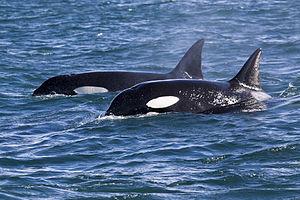
Retour vers la liste des photo-guides naturalistes
Orka est un personnage de fiction, un atlante appartenant à l'univers de Marvel Comics. Créé par le scénariste Roy Thomas et la dessinatrice Marie Severin, il apparaît pour la première fois, en version originale, dans le comic book Sub-Mariner #23 de mars 1970. En version française, sa première apparition a lieu dans Eclipso nᵒ 59 de 1976. Orka est principalement connu pour être un super-vilain, un ennemi de Namor, le prince des mers. Il a affronté les Vengeurs ou les Défenseurs. Il a fait partie d'une équipe de super-héros, dirigée par Misty Knight, les Héros à Louer.